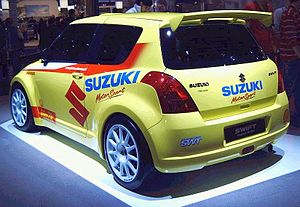
Suzuki Swift / Swift (MZ/EZ, 2005−2010) / Facelift
Suzuki Swift er en minibil fra Suzuki bygget siden efteråret 1983.